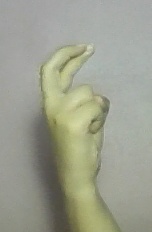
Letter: zay